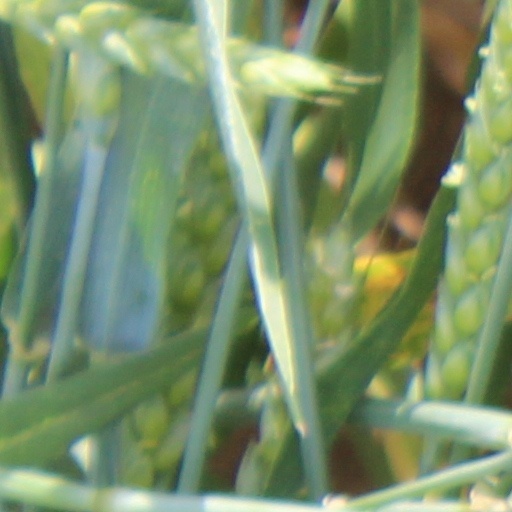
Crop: wheat